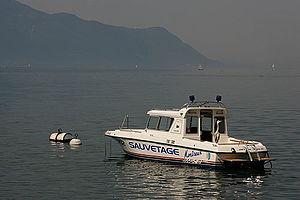
Le Léman, appelé aussi lac de Genève, ou par tautologie lac Léman, est un lac d'origine glaciaire situé en Suisse et en France ; par sa superficie, c'est le plus grand lac alpin et subalpin d'Europe.